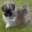
Label: dog